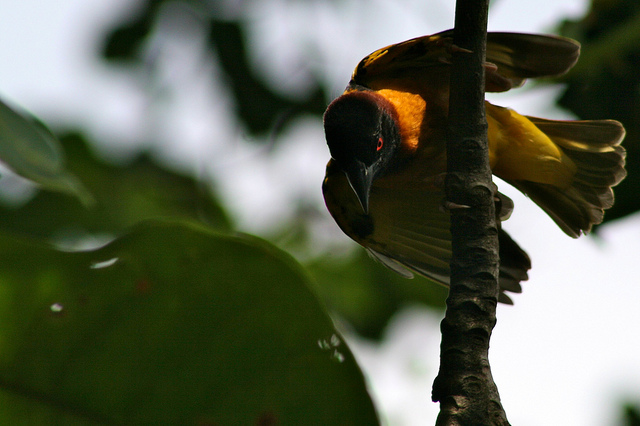
user: Given an image and a question. Answer the question in a short answer. Question: Is the bird migrating or native? Short Answer:
assistant: native